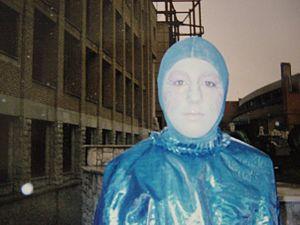
Mani Nouri as The Sea Son